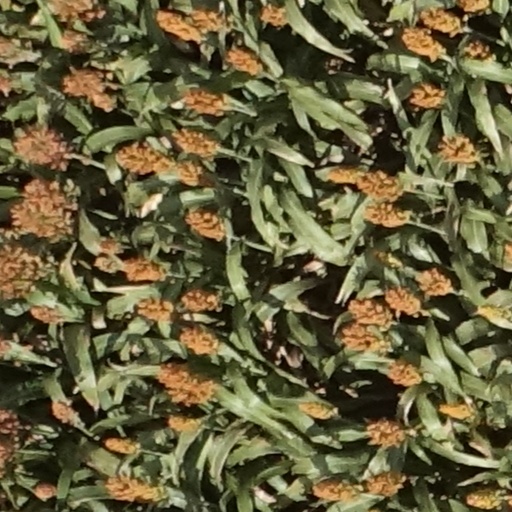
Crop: sorghum